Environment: real
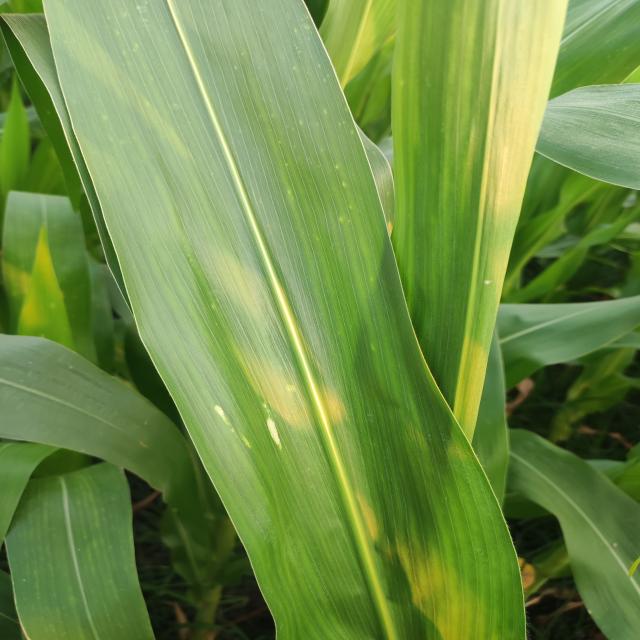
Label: northern_corn_leaf_blight